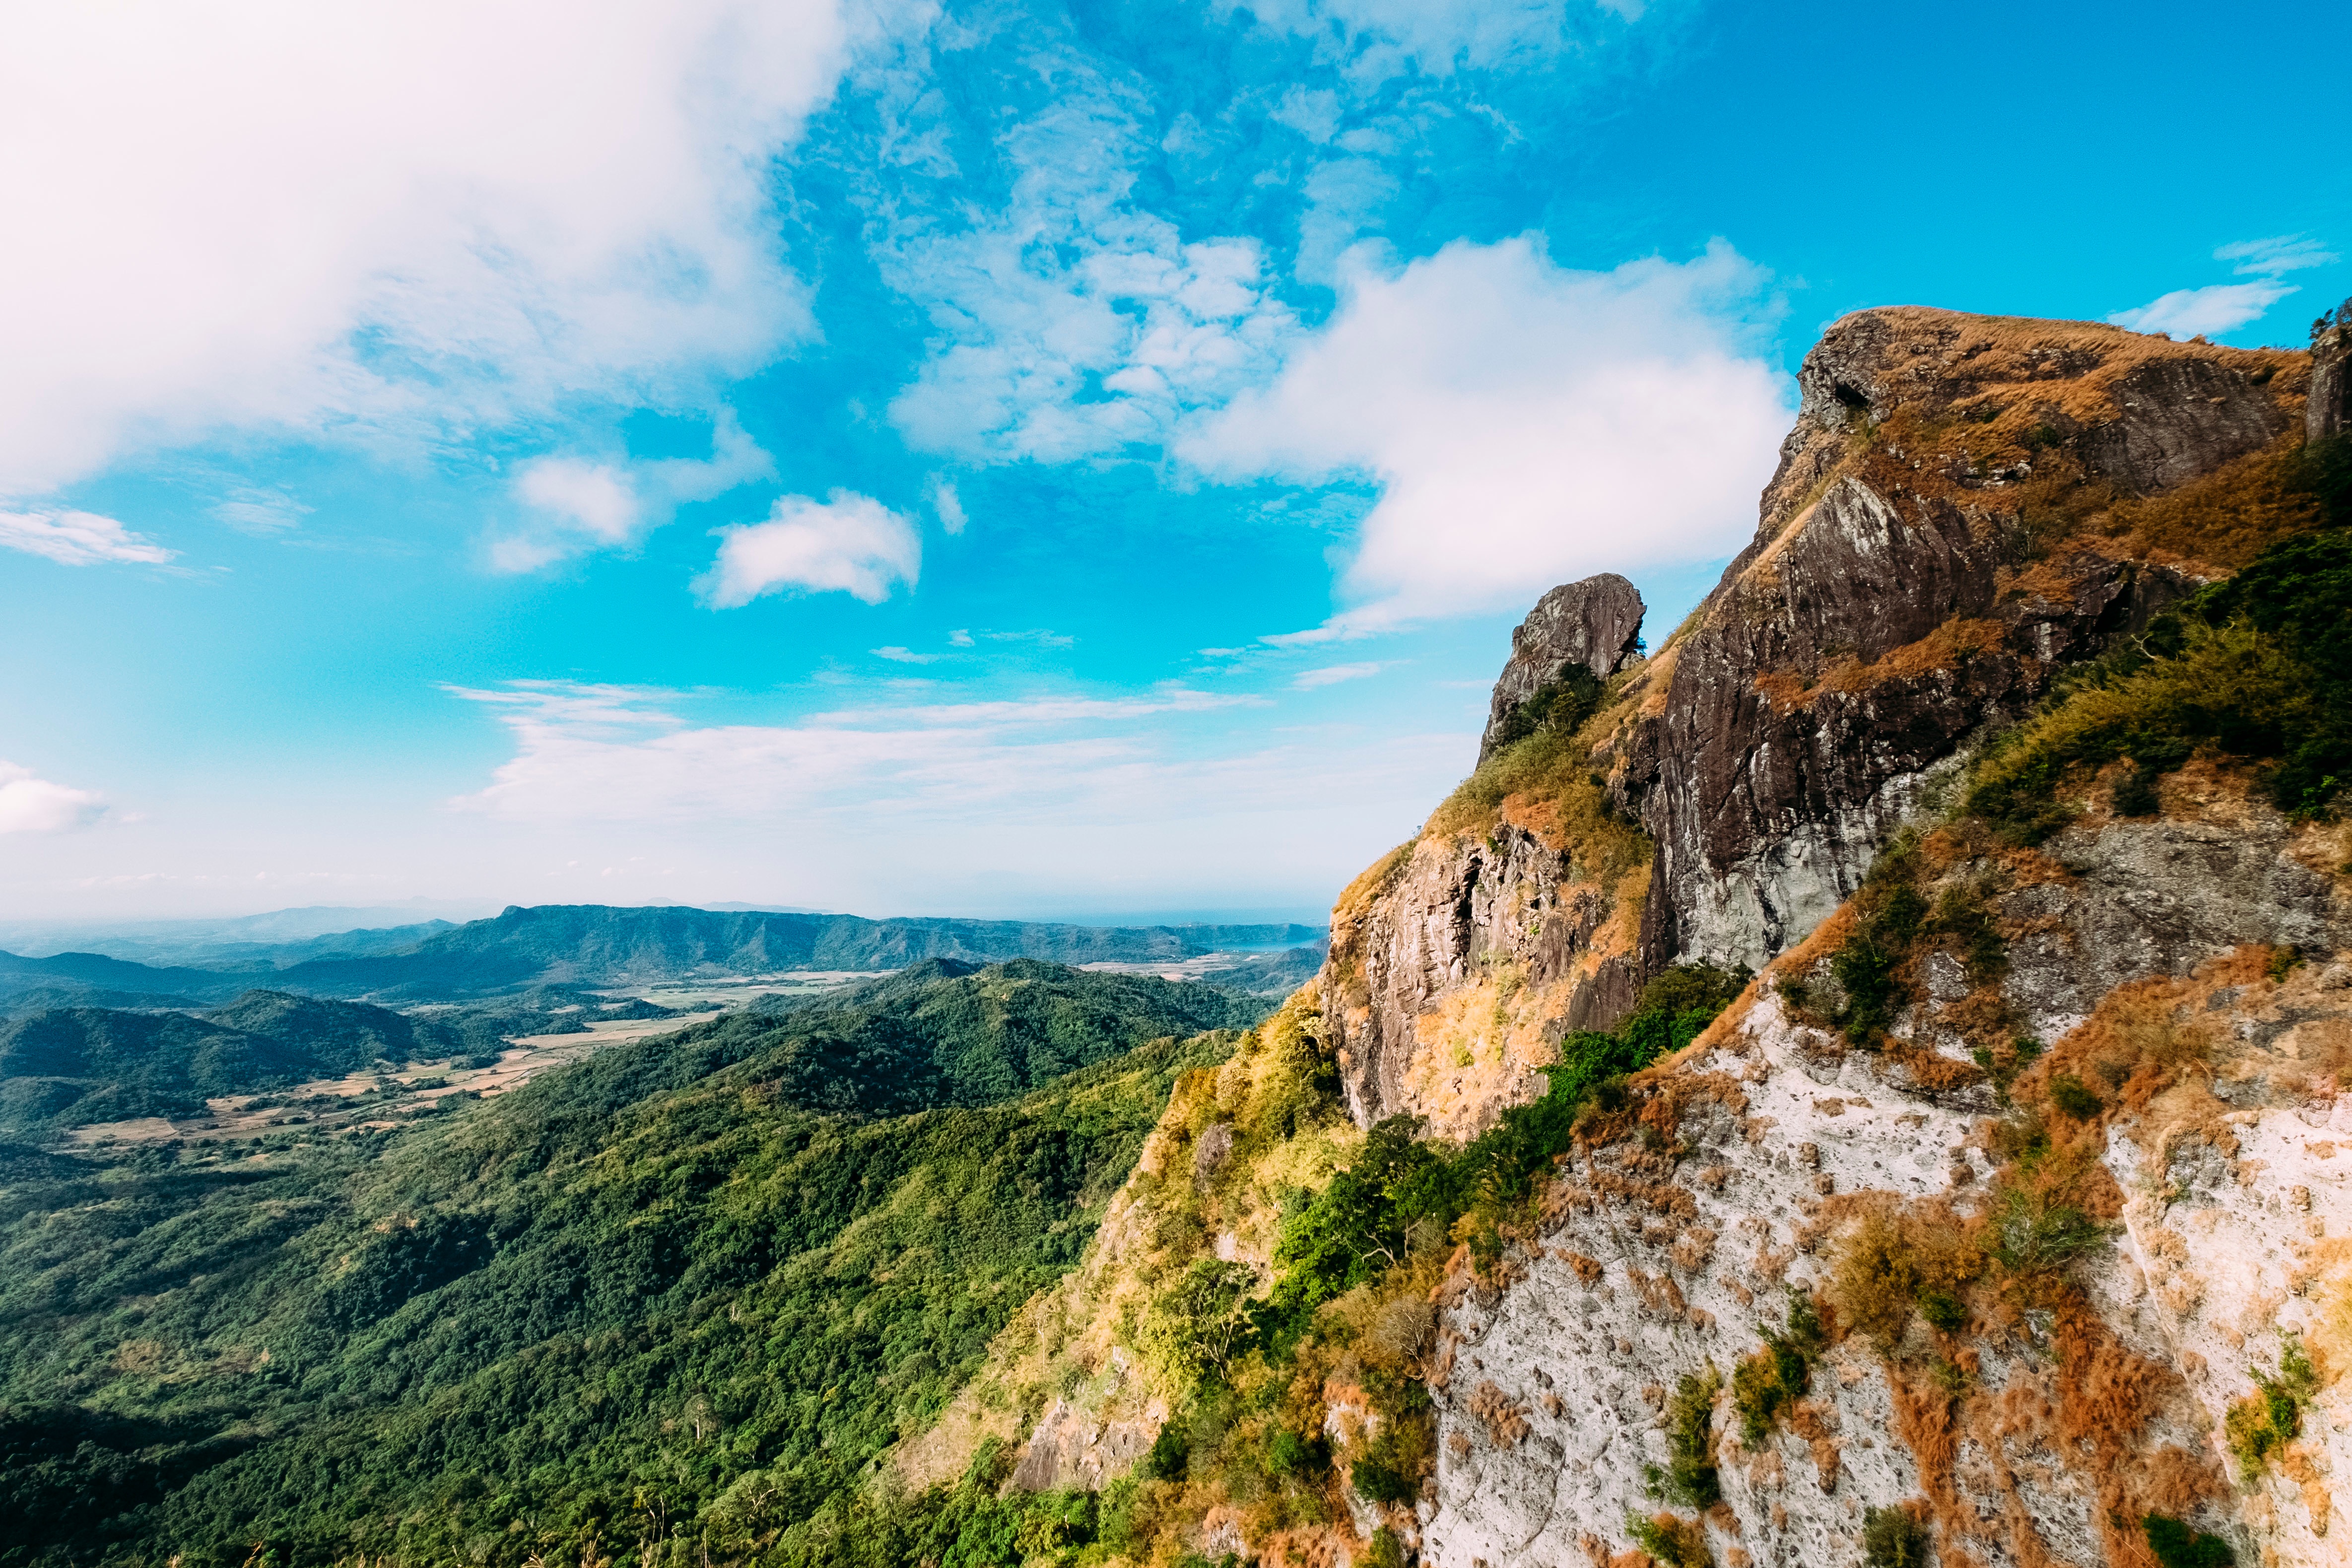
landscape, sea, coast, nature, forest, rock, mountain, cloud, sky, hill, valley, mountain range, cliff, terrain, ridge, geology, alps, plateau, fell, landform, geographical feature, mountainous landforms